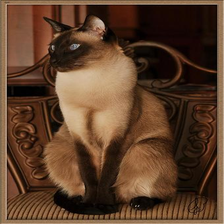
Species: cat
Breed: Siamese